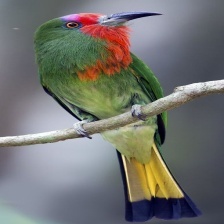
Species: RED BEARDED BEE EATER
Scientific name: NYCTYORNIS AMICTUS
ImageNet parent category: bee_eater